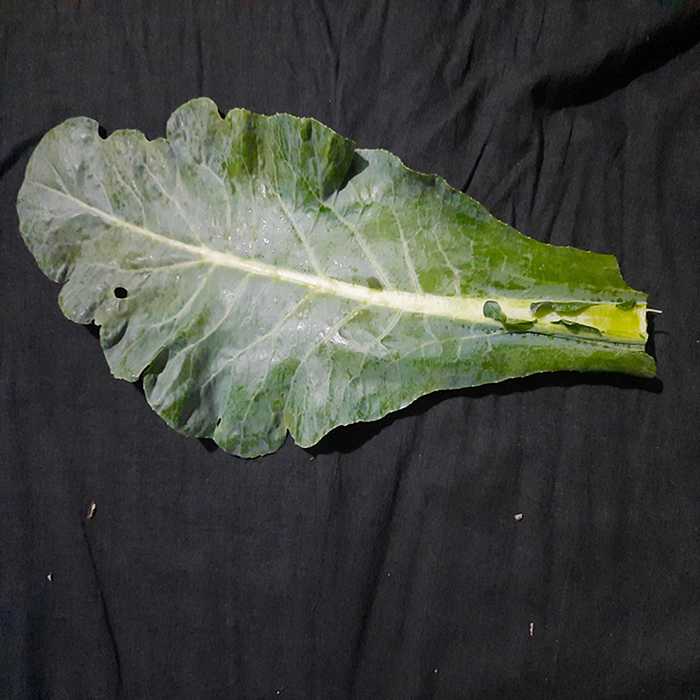
Plant: Cauliflower
Label: Fresh leaf